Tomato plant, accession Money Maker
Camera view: horizontal (90 deg, fisheye); turntable rotation: 210 degrees
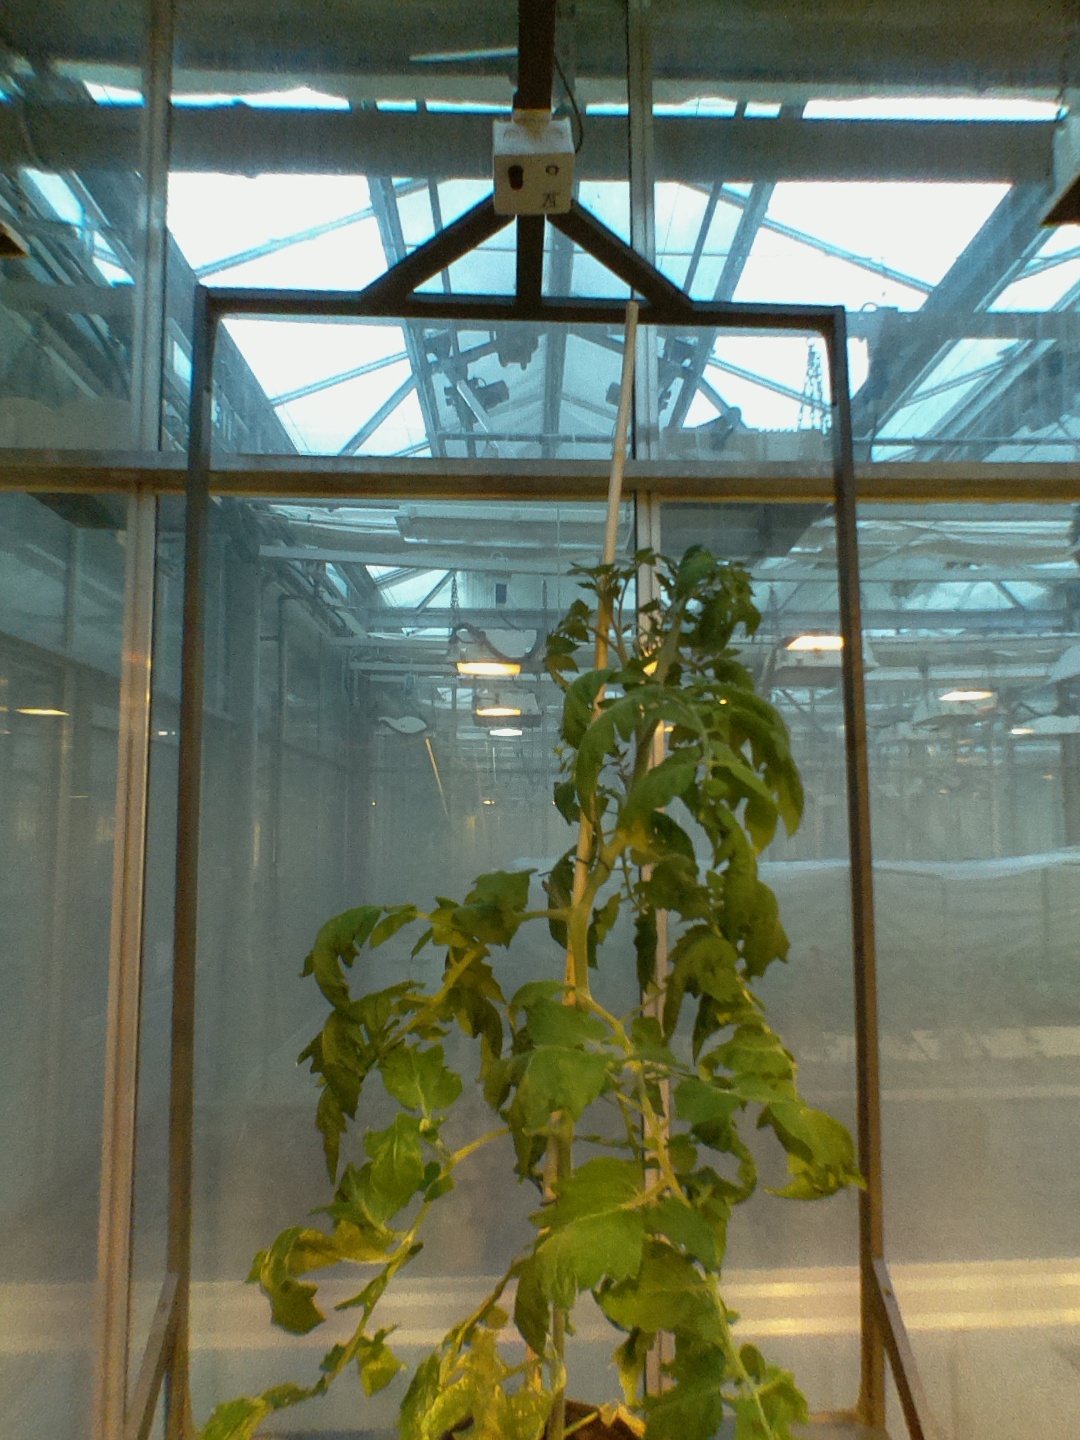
BBCH growth stage 65: Full flowering, 50%-60% of flowers open, first petals falling